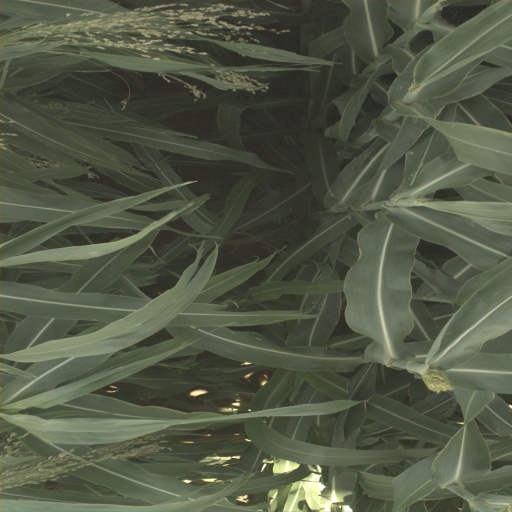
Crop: sorghum